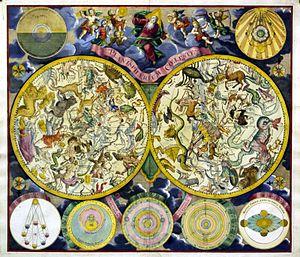
Georg Christoph Eimmart, né le 22 août 1638 à Ratisbonne et mort le 5 janvier 1705 à Nuremberg est un dessinateur et graveur allemand.